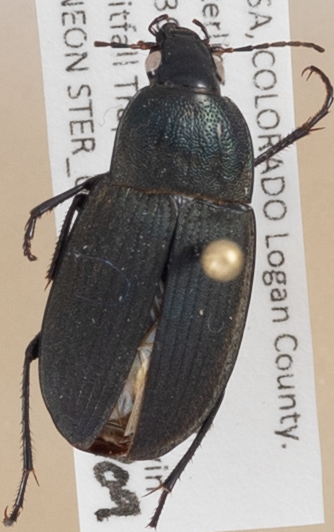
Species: Chlaenius tomentosus
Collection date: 2015-07-09
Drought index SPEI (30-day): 0.32
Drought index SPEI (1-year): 1.69
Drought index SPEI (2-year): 1.69